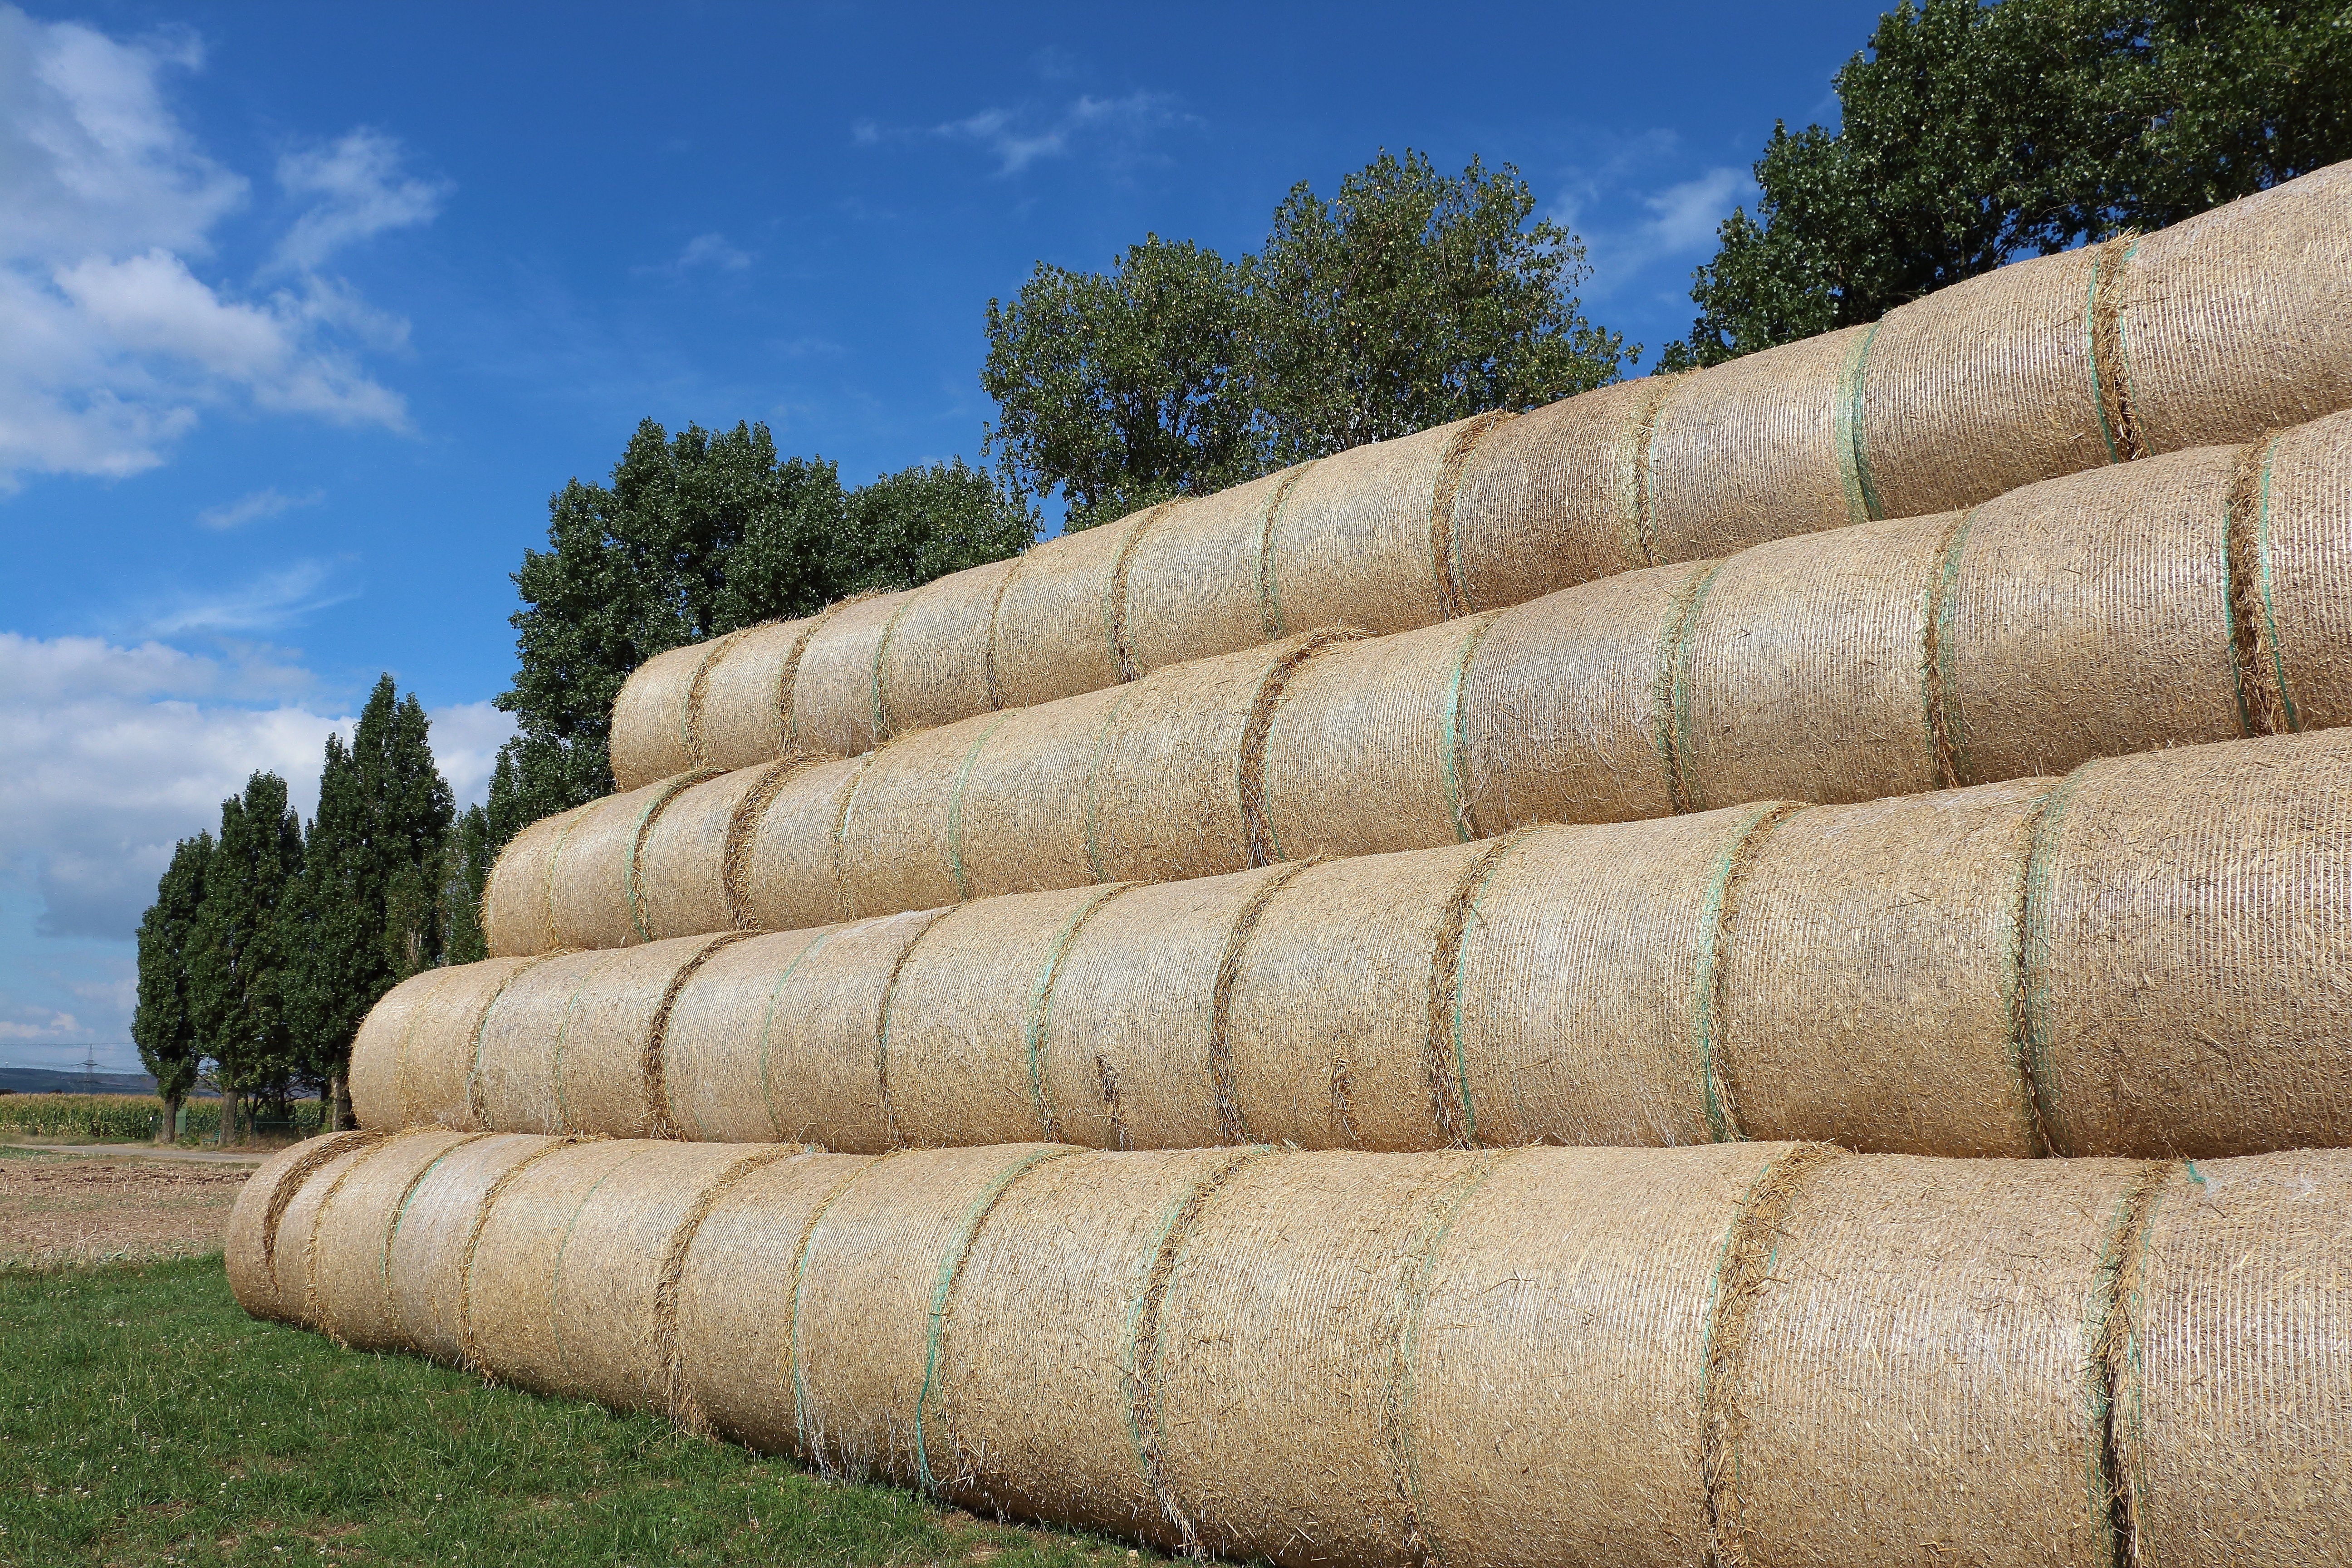
grass, plant, sky, hay, field, lawn, wall, crop, soil, agriculture, stubble, clouds, straw, rolled, harvested, hay bales, round bales, straw bales, straw role, man made object, grass family